Post-classical history

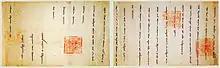

In the context of global history, the label of feudalism has been used to describe any agricultural society where central authority broke down to be replaced by a warrior aristocracy. Feudal societies are characterized by reliance on personal relationships with military elites, rather than a bureaucracy with a state-supported professional standing army. The label of feudalism has thus been used to describe many areas of Eurasia including medieval Europe, the Islamic iqta' system, Indian feudalism, and Heian Japan. Some world historians generalize that societies can be called feudal if authority was fragmented, with a set of obligations between vassal and lord. After the 8th century, feudalism became more common across Europe. Even Byzantium, which had inherited the government of the Roman Empire, chose to devolve its military obligations into themes to increase the number of soldiers and ships available for military service during times of crisis. There were similarities between European feudalism and the Islamic iqta', as both featured landed classes of mounted warriors whose titles were granted by a monarch or sultan. Because of these similarities, it was common for societal structures to be preserved in the face of religious upheaval; for instance, after the Islamic Delhi Sultanate conquered large portions of India, it imposed higher taxes but otherwise left local feudal structures in place.